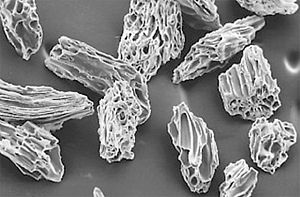
Vulkansk aske
Askepartikler, den såkaldte «Rockland ash», forstørret rundt 70 gange
Vulkansk aske eller tefra består af stenpartikler og mineraler med en kornstørrelse mindre end 2 mm i diameter, der slynges ud af en vulkanåbning. Asken bliver dannet under eksplosiv vulkansk aktivitet, hvor magma og sten i fast form, der findes omkring krateret, pulveriseres til ler- og sandkornstørrelse. Røgsøjlen, som ofte er synlig over en vulkan, består primært af aske og damp. De finkornede partikler kan danne skyer af svævestøv, der kan drive over lange afstande. Samlebetegnelsen for al slags materiale, der slynges ud af en vulkan, er tefra. Kornstørrelser mellem 2 og 64 mm defineres som lapilli, og større partikler er vulkanske bomber.